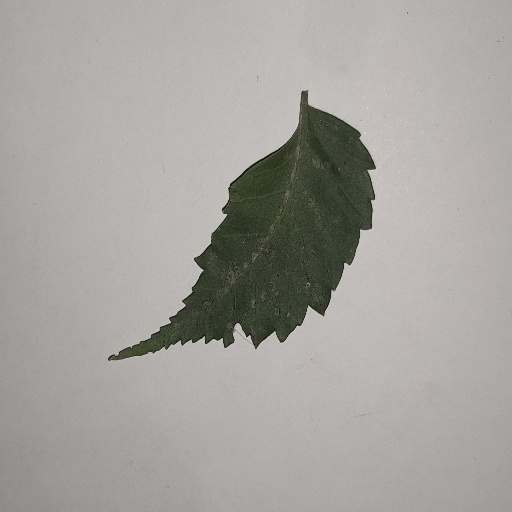
Species: Neem
Leaf condition: Powdery Mildew